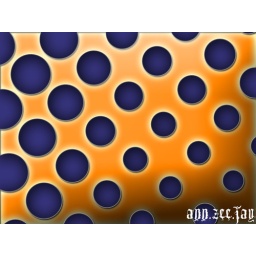
blue spheres in orange